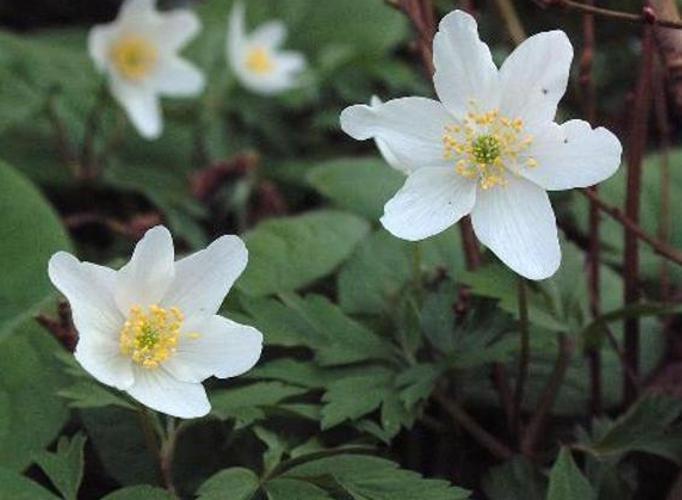
Label: windflower